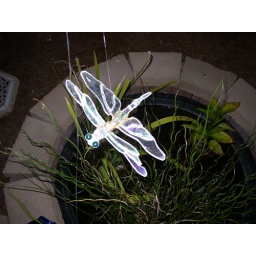
Stained glass over fish pond